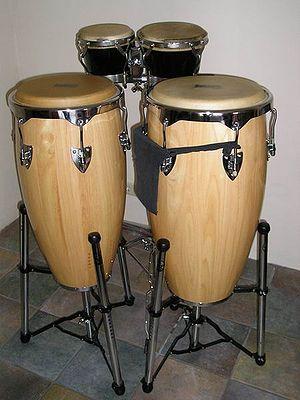
Pete « El Conde » Rodríguez est un chanteur portoricain de salsa né à Ponce, qui a chanté notamment avec la Fania All Stars et l'orchestre de Johnny Pacheco.
La conga, également appelée tambour congo, tumba ou tumbadora, désigne plusieurs éléments musicaux cubains ou latins : un instrument de musique, un rythme, une formation musicale ou une danse. Le percussionniste jouant des congas s'appelle un congacero.ou aussi conguera
Entre 1950 et 1956, dans des casinos cubains où l'on danse un peu de tout naît une nouvelle manière de danser le son cubain, dans le temps et non plus en contretemps, le Casino.
La rumba est un genre musical cubain, fait de chants et de percussions, qui s'est développé au XIXᵉ siècle dans les milieux afro-cubains de la capitale, La Havane. C’est une danse très symbolique.
Issac Delgado est un chanteur cubain, interprète de musique populaire né le 11 septembre 1962 à La Havane, la capitale.
Tito Gómez, nom de scène de Luis Alberto Gómez, né le 9 avril 1948 à Juana Díaz et mort le 11 juin 2007 à Cali, est un chanteur de salsa portoricain.